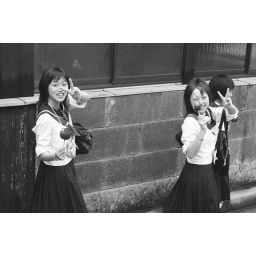
Two cute school girls wave to us in the tour bus in Kamakura.